Richard Kovacs

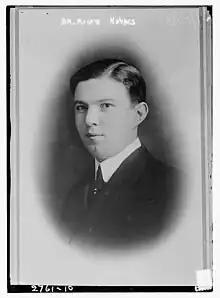
Kovacs circa 1915

Richard Kovacs (May 5, 1884 – December 29, 1950) was a physician who pioneered diathermy as a therapy. In 1945, he was lamenting the rapid disappearance of American spas.